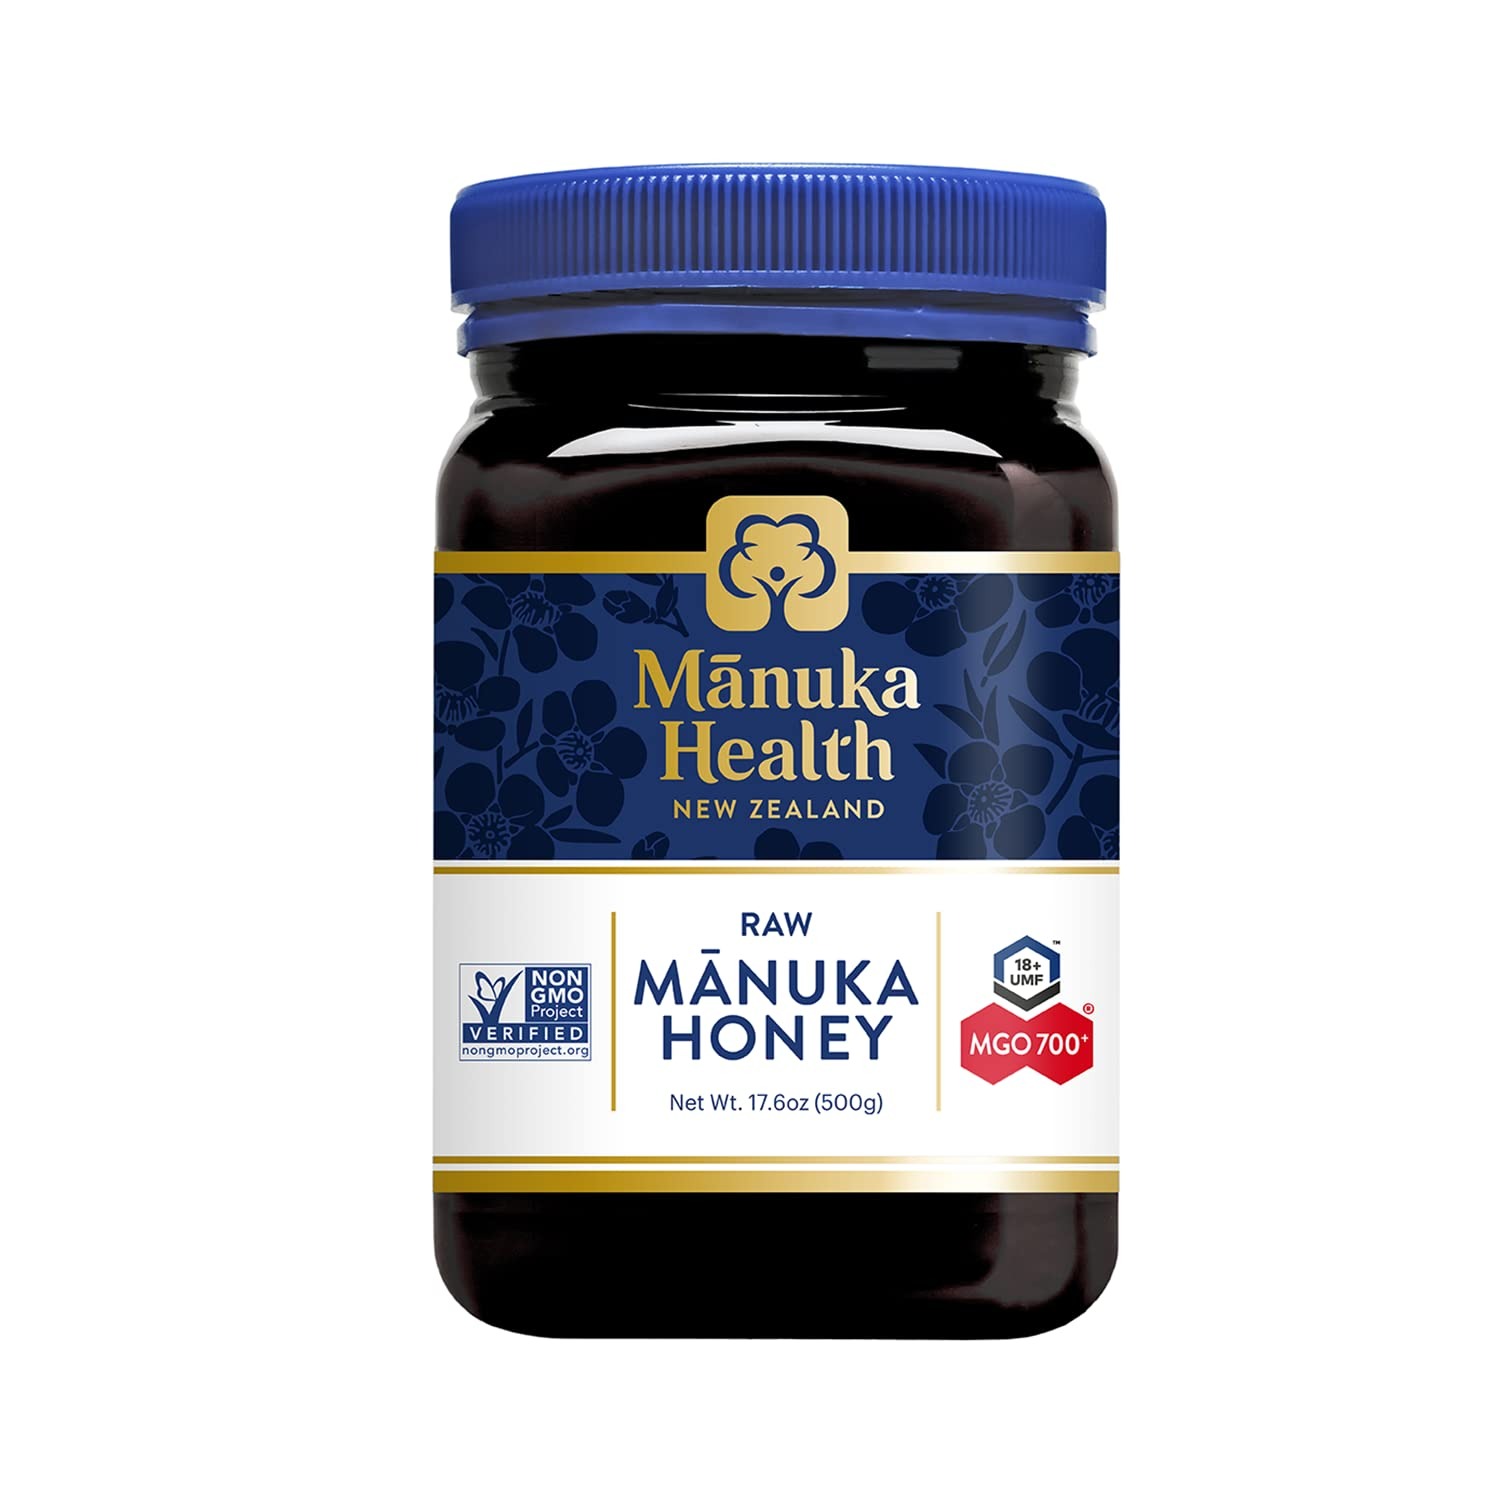
Item Name: Manuka Health UMF 18+/MGO 700+ Ultra High-Grade Manuka Honey (250g/8.8oz), Superfood, Authentic Raw Honey from New Zealand
Bullet Point 1: More than honey: Certified for at least 700mg methyglyoxal, Manuka Health’s rare Manuka honey is trusted around the world for its potency and authenticity, bursting with the vitality of nature to help you reach your natural best
Bullet Point 2: Quality you can taste: This raw and unpasteurized honey is liquid gold, combining a uniquely smooth and creamy texture with rich and decadent caramel notes for you to savor
Bullet Point 3: The magic of Manuka honey: Beyond drizzling on foods as a delicious spread or wholefood sweetener, our ultra high-grade Manuka honey is best for natural immune support, winter remedies, DIY skincare and as a pre- or post-workout boost
Bullet Point 4: Tested and certified: Our Manuka honey is triple tested to measure MGO (methylglyoxal) levels and is UMF-certified so you can trust you’re only getting authentic, high-quality Manuka honey at your desired potency level
Bullet Point 5: 100% New Zealand origin: Each jar of Manuka honey is made, tested and sealed right here in New Zealand; each jar is fully traceable back to the beekeeper, with a QR code on the lid linking you to your honey’s origin, potency and quality credentials
Product Description: Ultra-high grade, premium New Zealand MGO 700+ Manuka Honey. Certified for natural methylglyoxal content (minimum 700mg/kg) - scientifically proven to be a key natural compound in Manuka honey. MGO 700+ Manuka Honey has a delicious rich bitter-sweet flavor and a smooth, creamy, velvety texture. This rare, and unique honey comes in a beautiful gift box.
Value: 8.8
Unit: Fl Oz

Price: 89.99